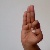
The image shows a hand gesture representing the letter 'F' in Indian Sign Language.